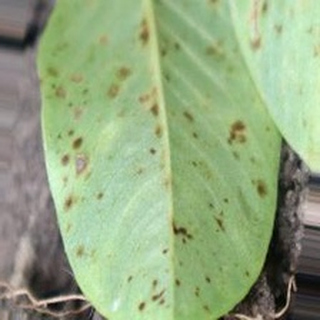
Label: groundnut_rust